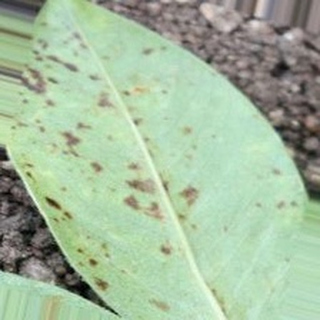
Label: groundnut_rust